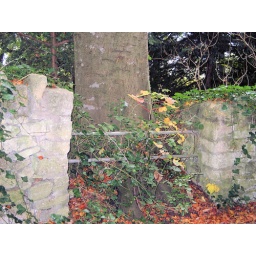
Murhill Lane, tree in wall